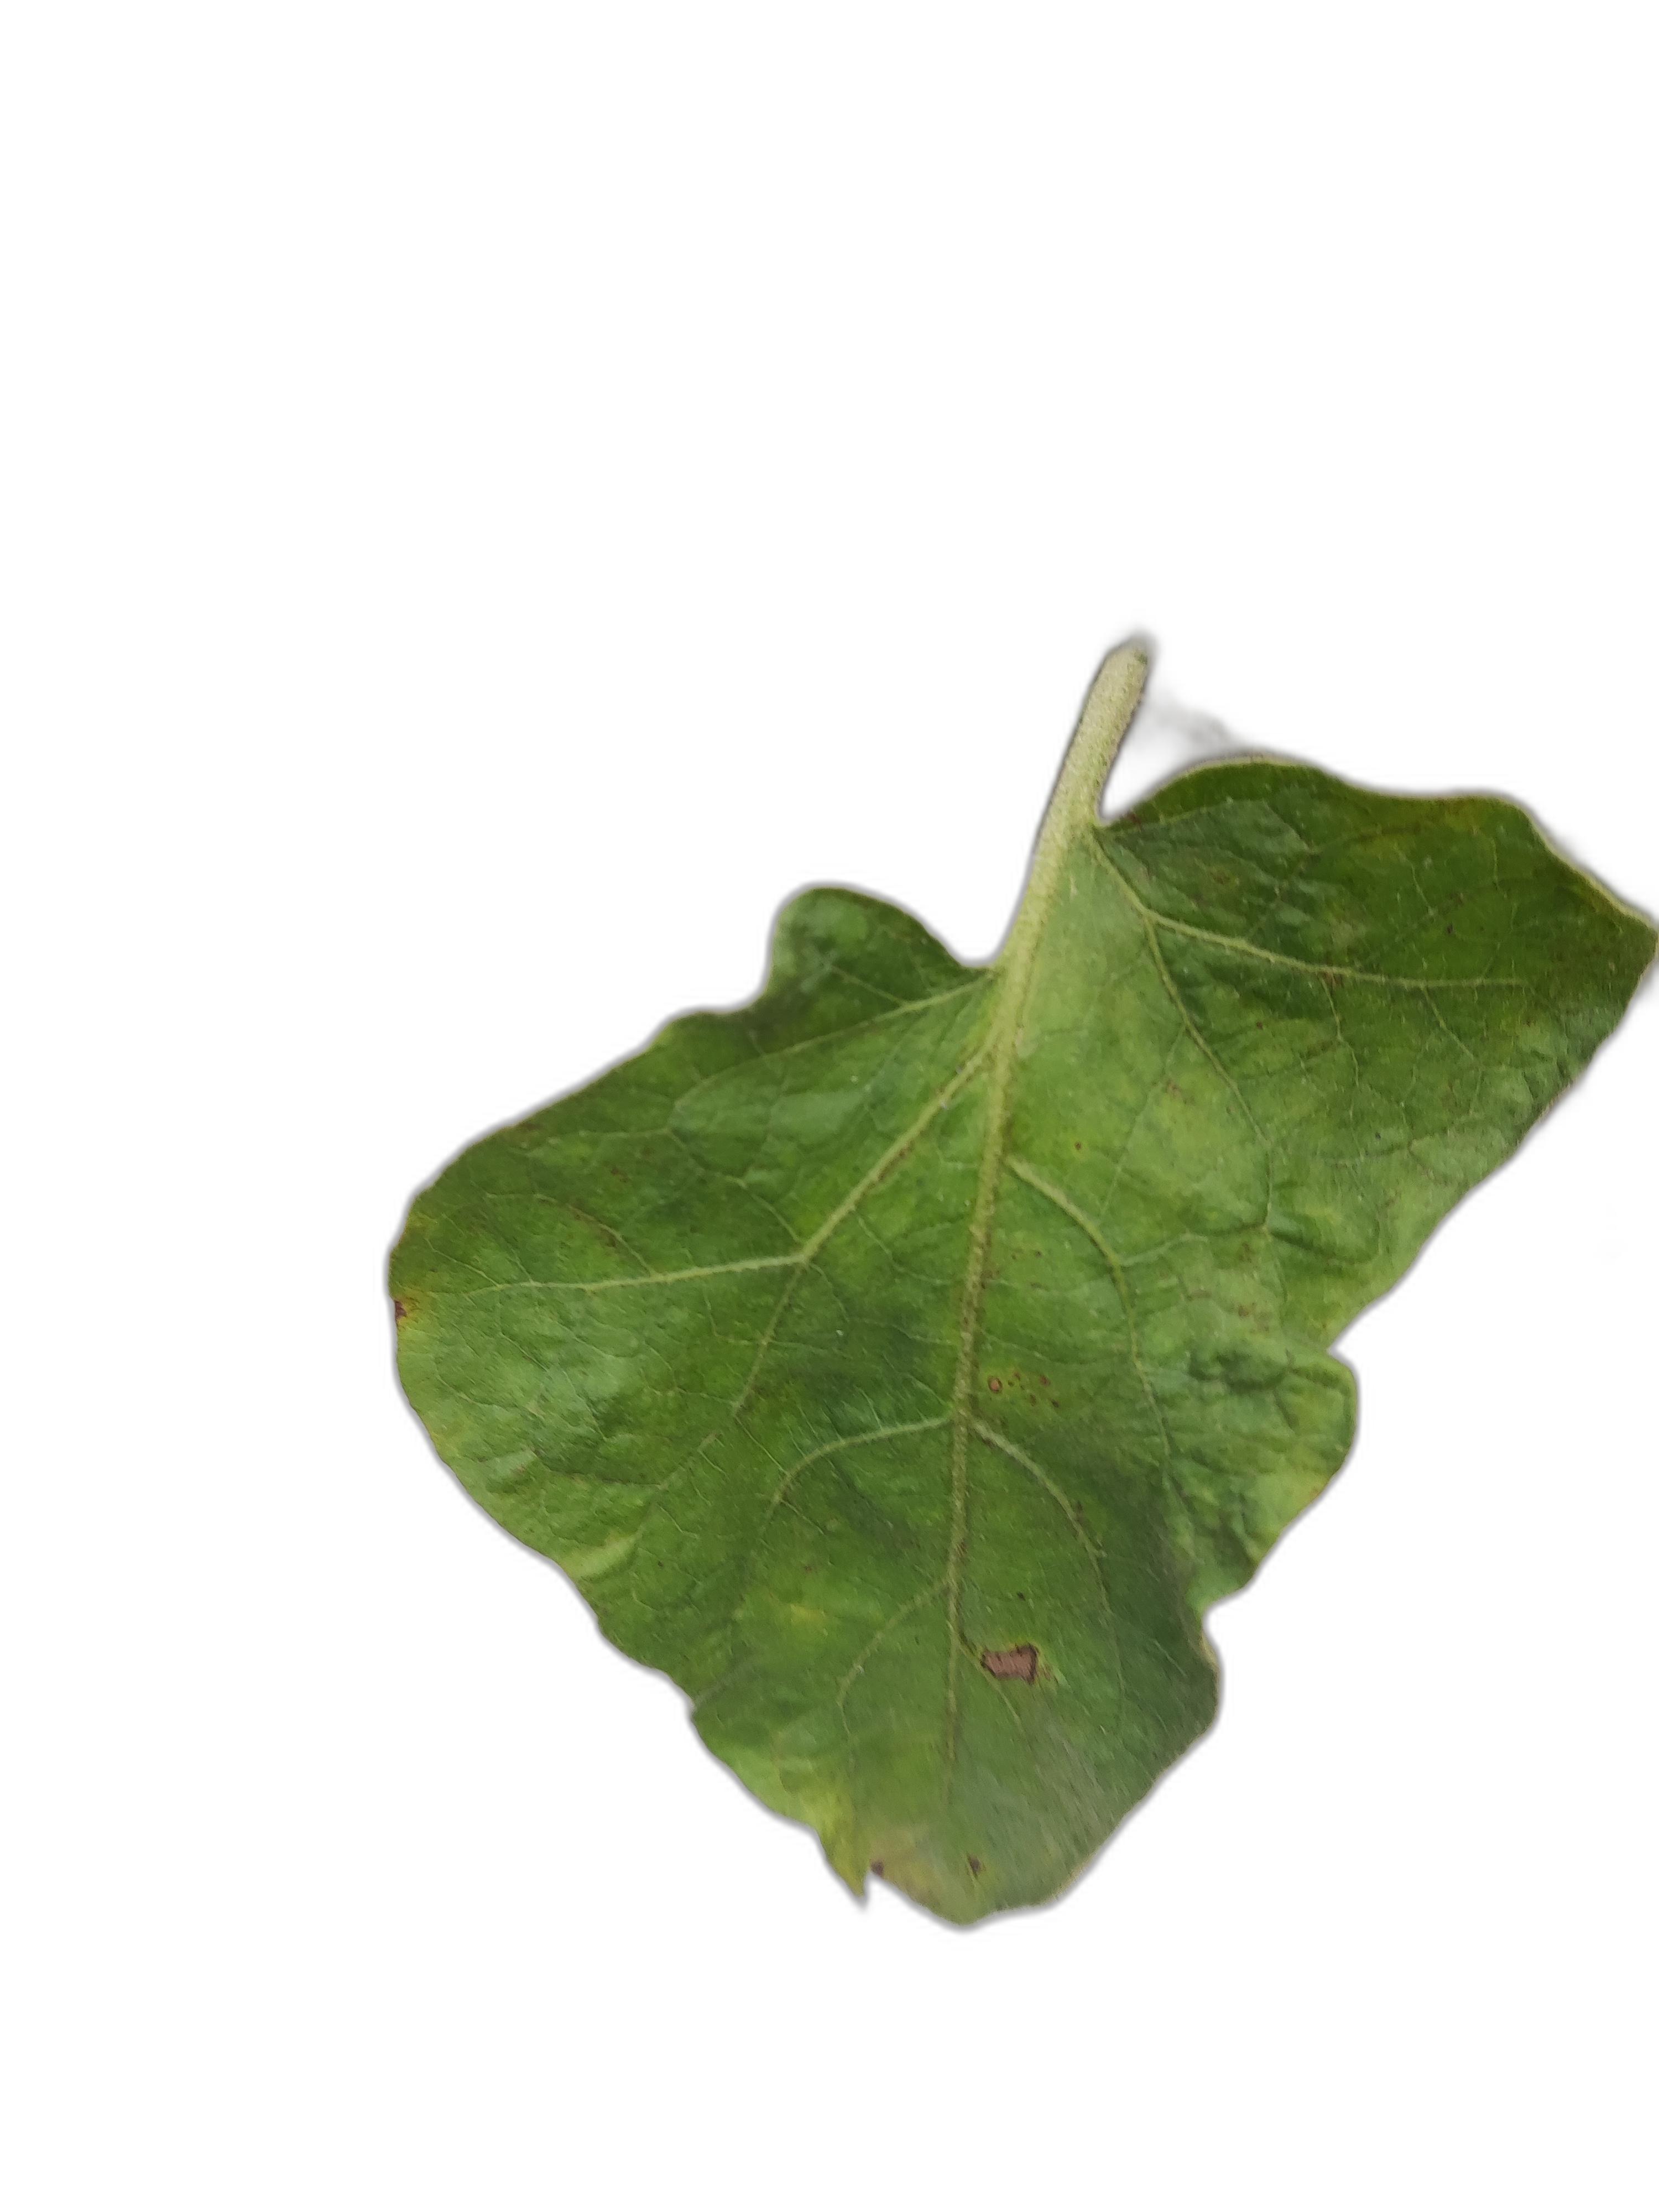
Label: Healthy Leaf